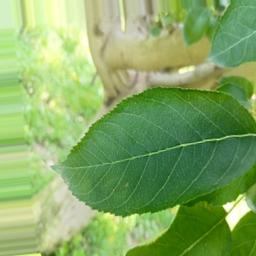
Label: Healthy